Hvar (town)

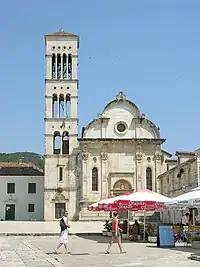
St Stephen's Cathedral and bell tower mark the eastern end of the Pjaca.

The town of Hvar is first and foremost a maritime port. Its location at the center of shipping routes in the Adriatic – both east–west and north–south – make it an ideal base for operations. In previous times, the fleets were the Venetian navy, or merchant traders from round the Mediterranean, North Africa and the Black Sea, even as far afield as up the Atlantic coast. Nowadays, the fleets are yachts, from sailboat charters to high-end luxury cruisers. The marina hosts a number of events year-round, including a New Year regatta.